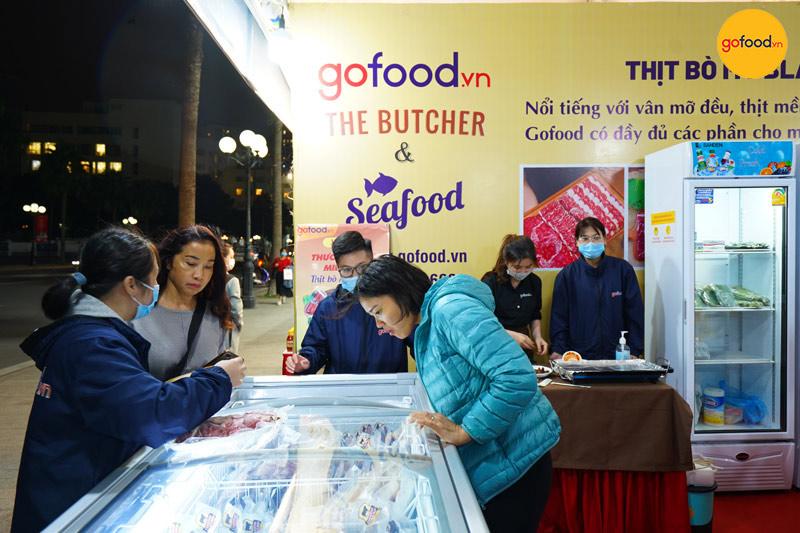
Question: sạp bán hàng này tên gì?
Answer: sạp gofood. vn